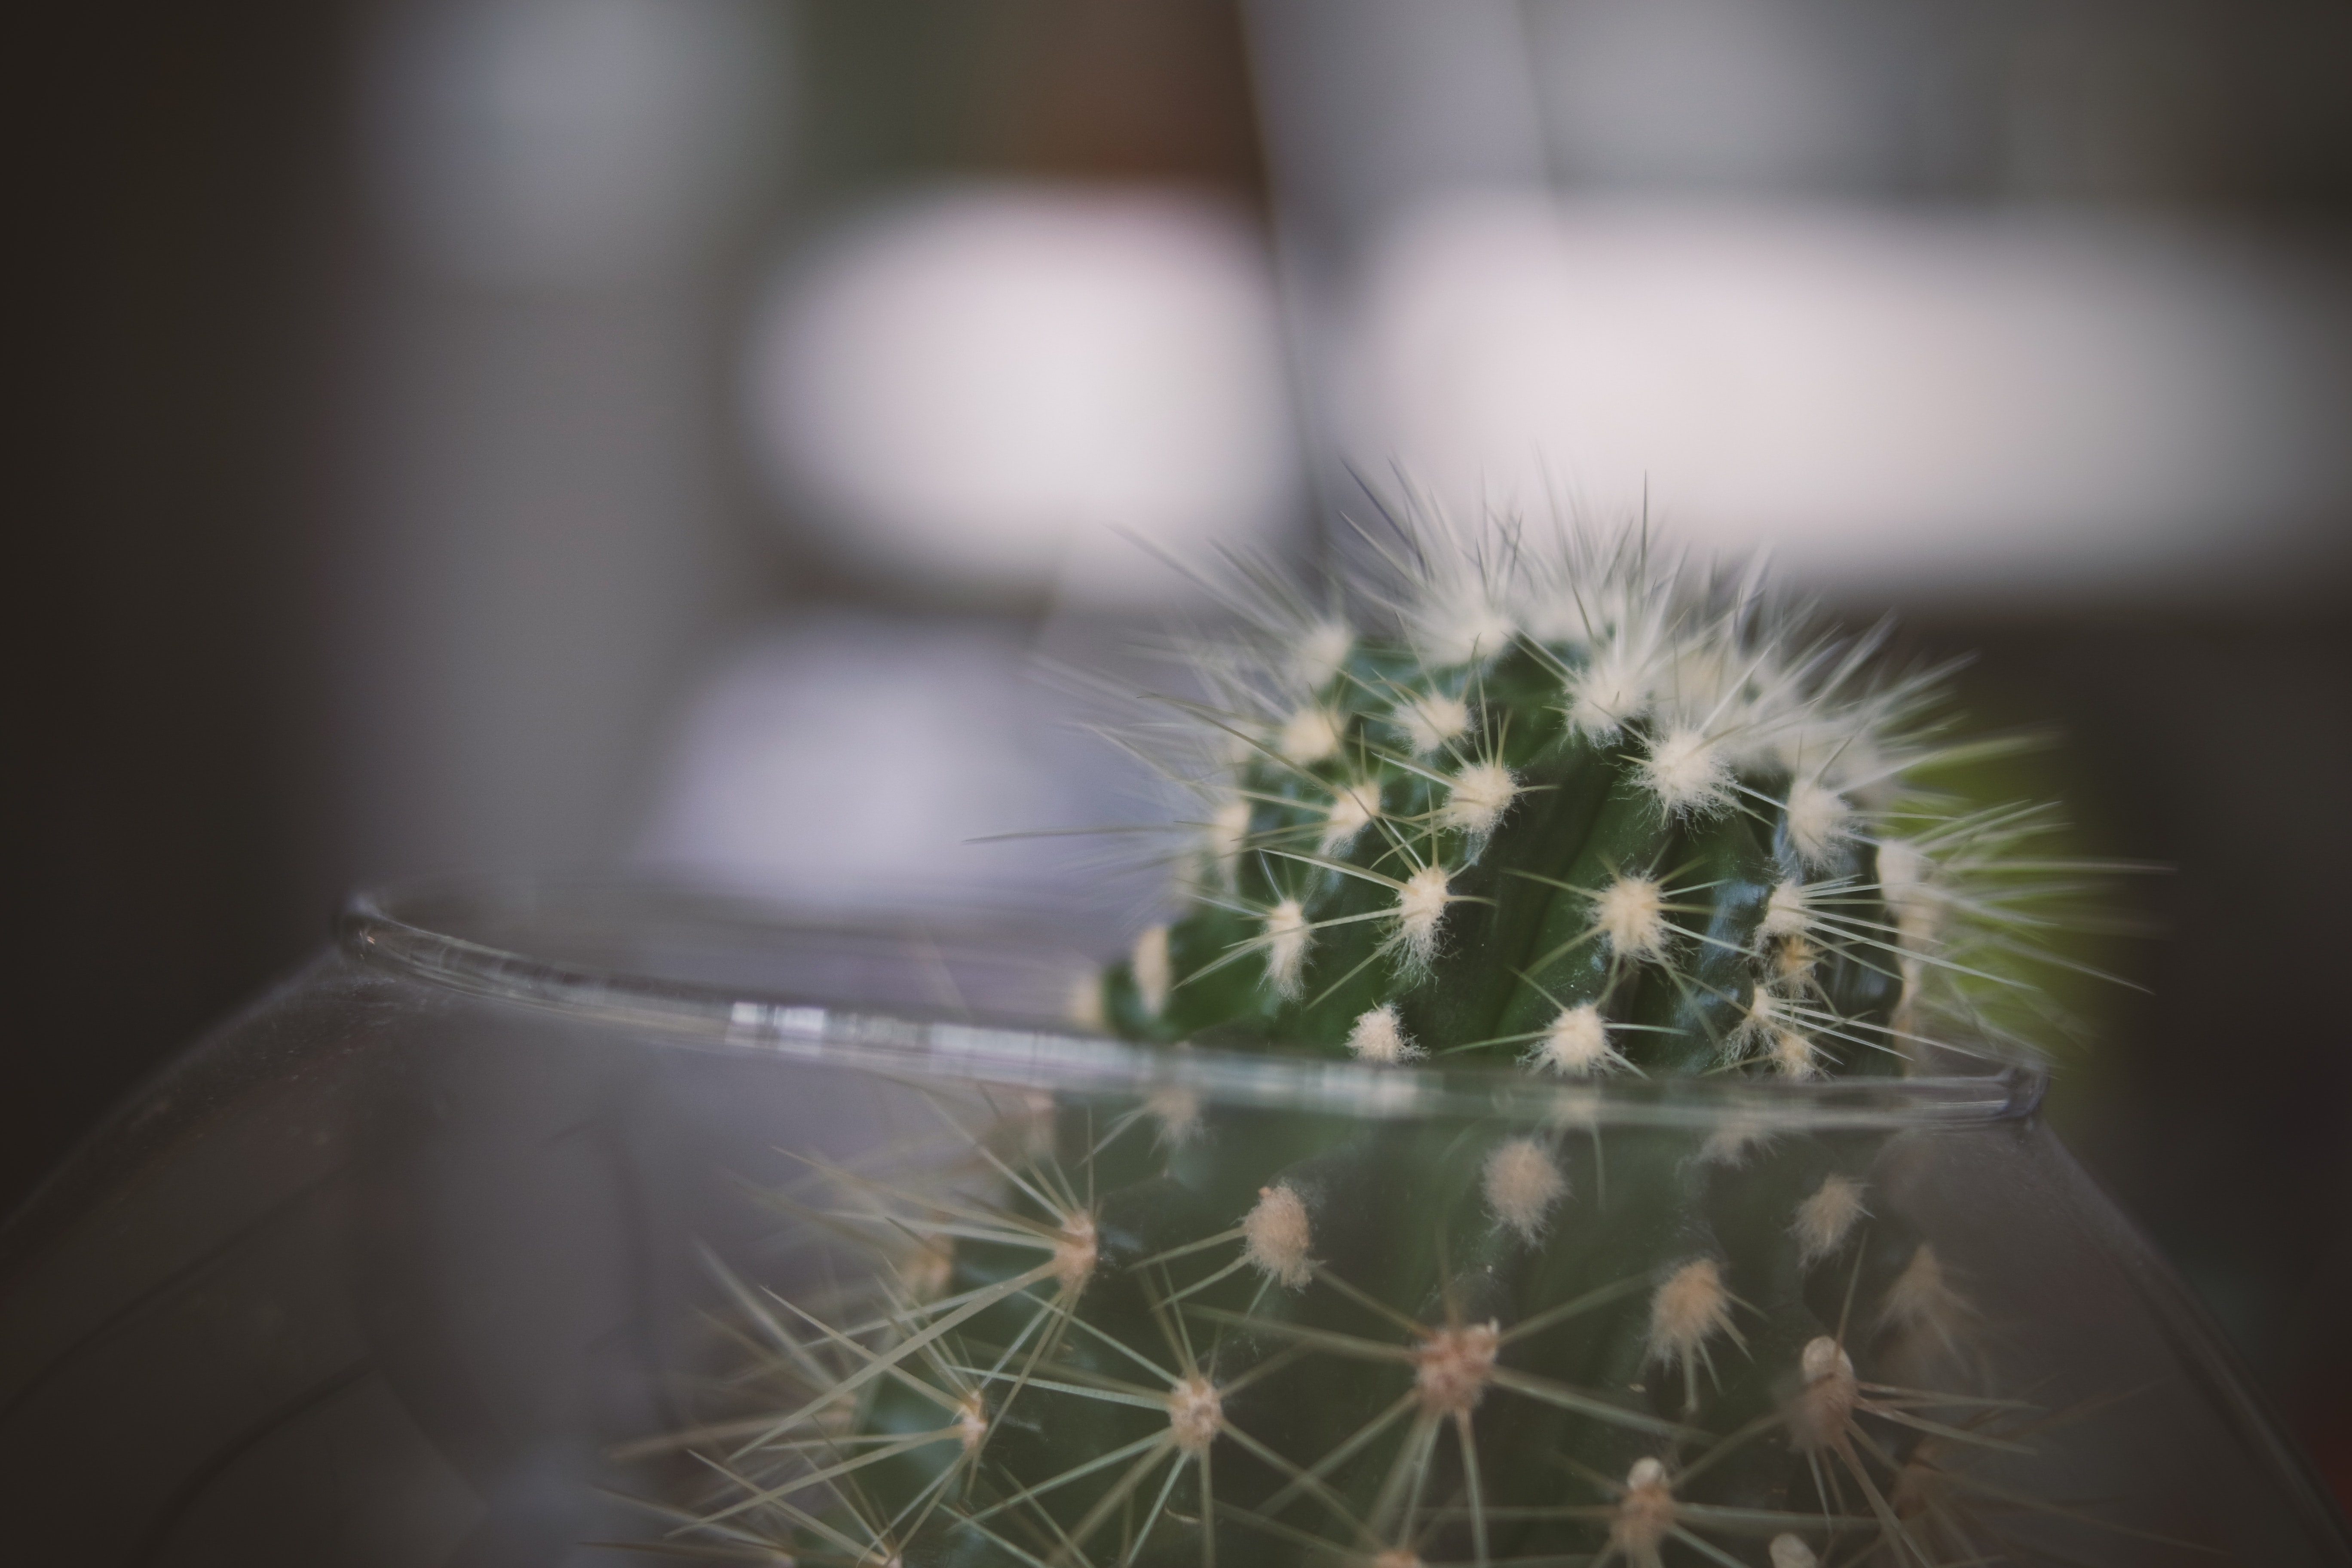
cactus, green, thorns, spines, and prickles, vegetation, flower, houseplant, plant, close up, terrestrial plant, botany, macro photography, adaptation, organism, leaf, sky, photography, hedgehog cactus, acanthocereus tetragonus, prickly pear, stock photography, still life photography, caryophyllales, san pedro cactus, large flowered cactus, plant stem, wildlife, flowerpot, annual plant, wildflower